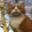
Label: cat